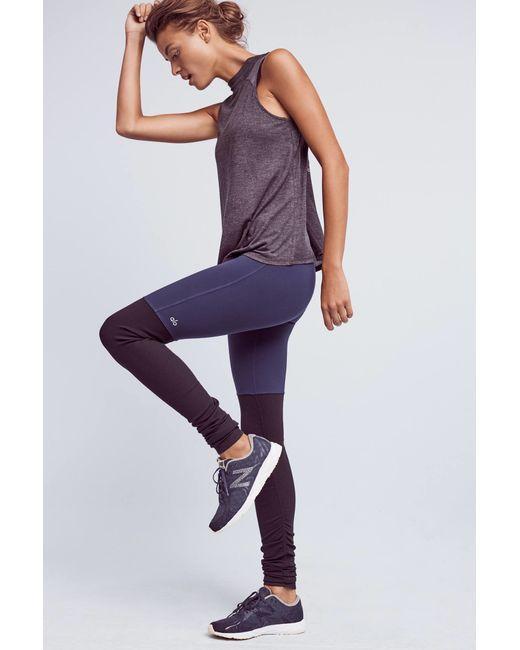
skinny Hose für Damen in zwei Farben